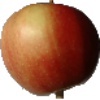
Label: Apple Red 2